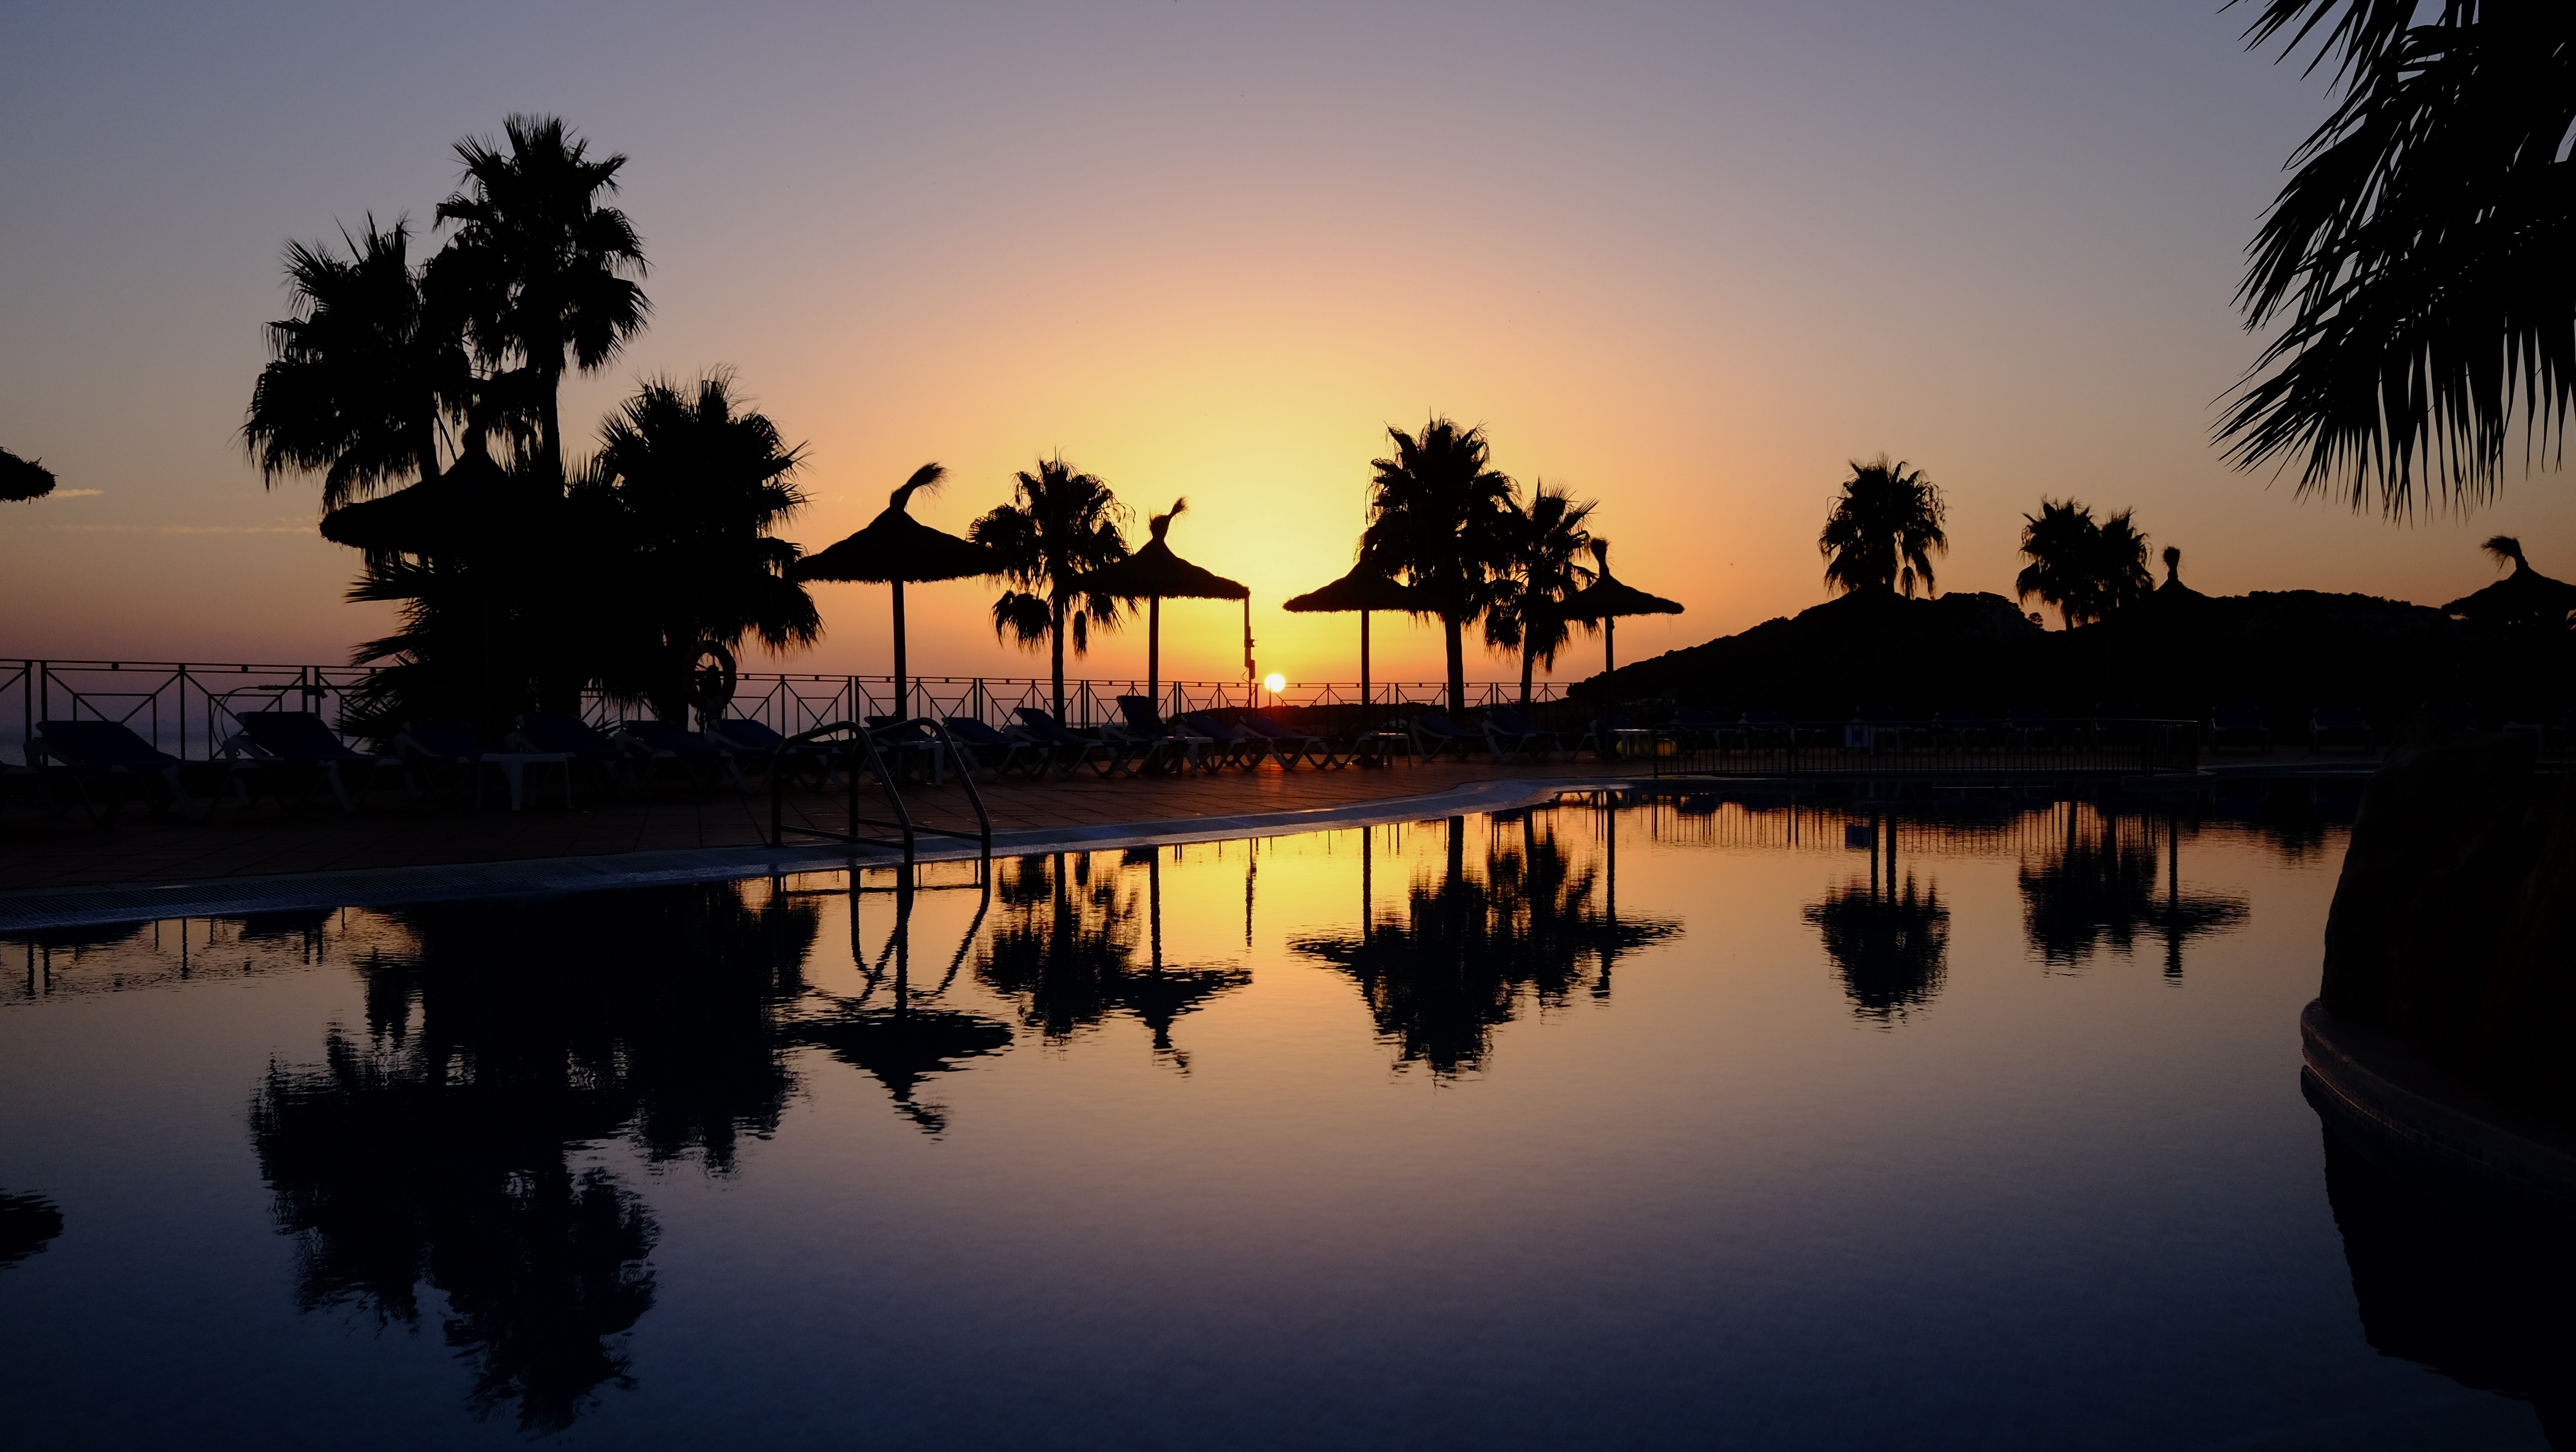
tree, sunrise, sunset, night, sunlight, morning, lake, dawn, dusk, evening, reflection, arecales